Cork Opera House

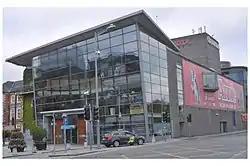
Cork Opera House in 2017

Cork Opera House is a theatre and opera house in Cork in Ireland. The first venue opened in 1855 on Emmet Place (then known as Nelson's Place) to the rear of the Crawford Art Gallery. This original building was destroyed by fire in 1955, and a replacement opened in 1965. With a number of additions in the early 21st century, the 1000-seat venue hosted over 100 theatre, music, opera, and comedy events in 2015.